Eurovision Song Contest 1993

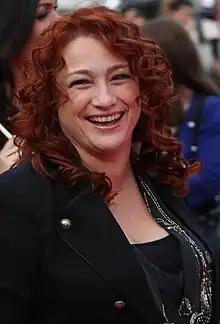
Niamh Kavanagh "(pictured in 2010)", won the 1993 contest.

The contest took place on 15 May 1993 at 20:00 (IST) and lasted 3 hours and 1 minute. The show was presented by the Irish journalist Fionnuala Sweeney.